Otto Krayer

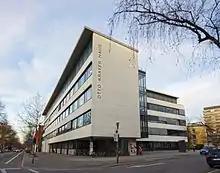
Otto Krayer House in Freiburg

Otto Hermann Krayer (22 October 1899 in Köndringen, Baden – 18 March 1982 in Tucson, Arizona) was a German-American physician, pharmacologist and university professor.